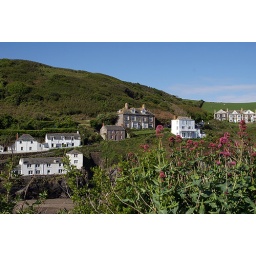
The house almost in the centre is the one used as the setting for Doc Martin's surgery in the TV series.